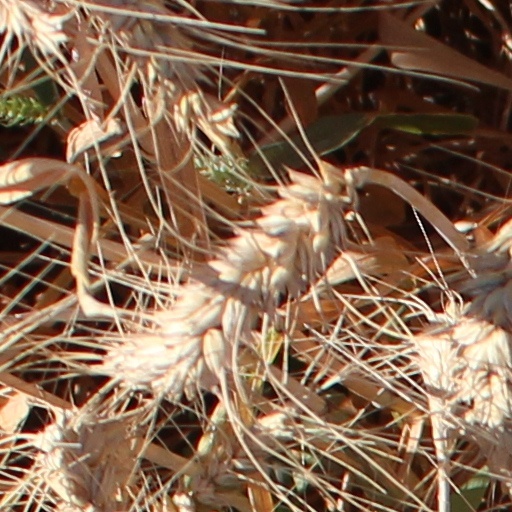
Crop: wheat